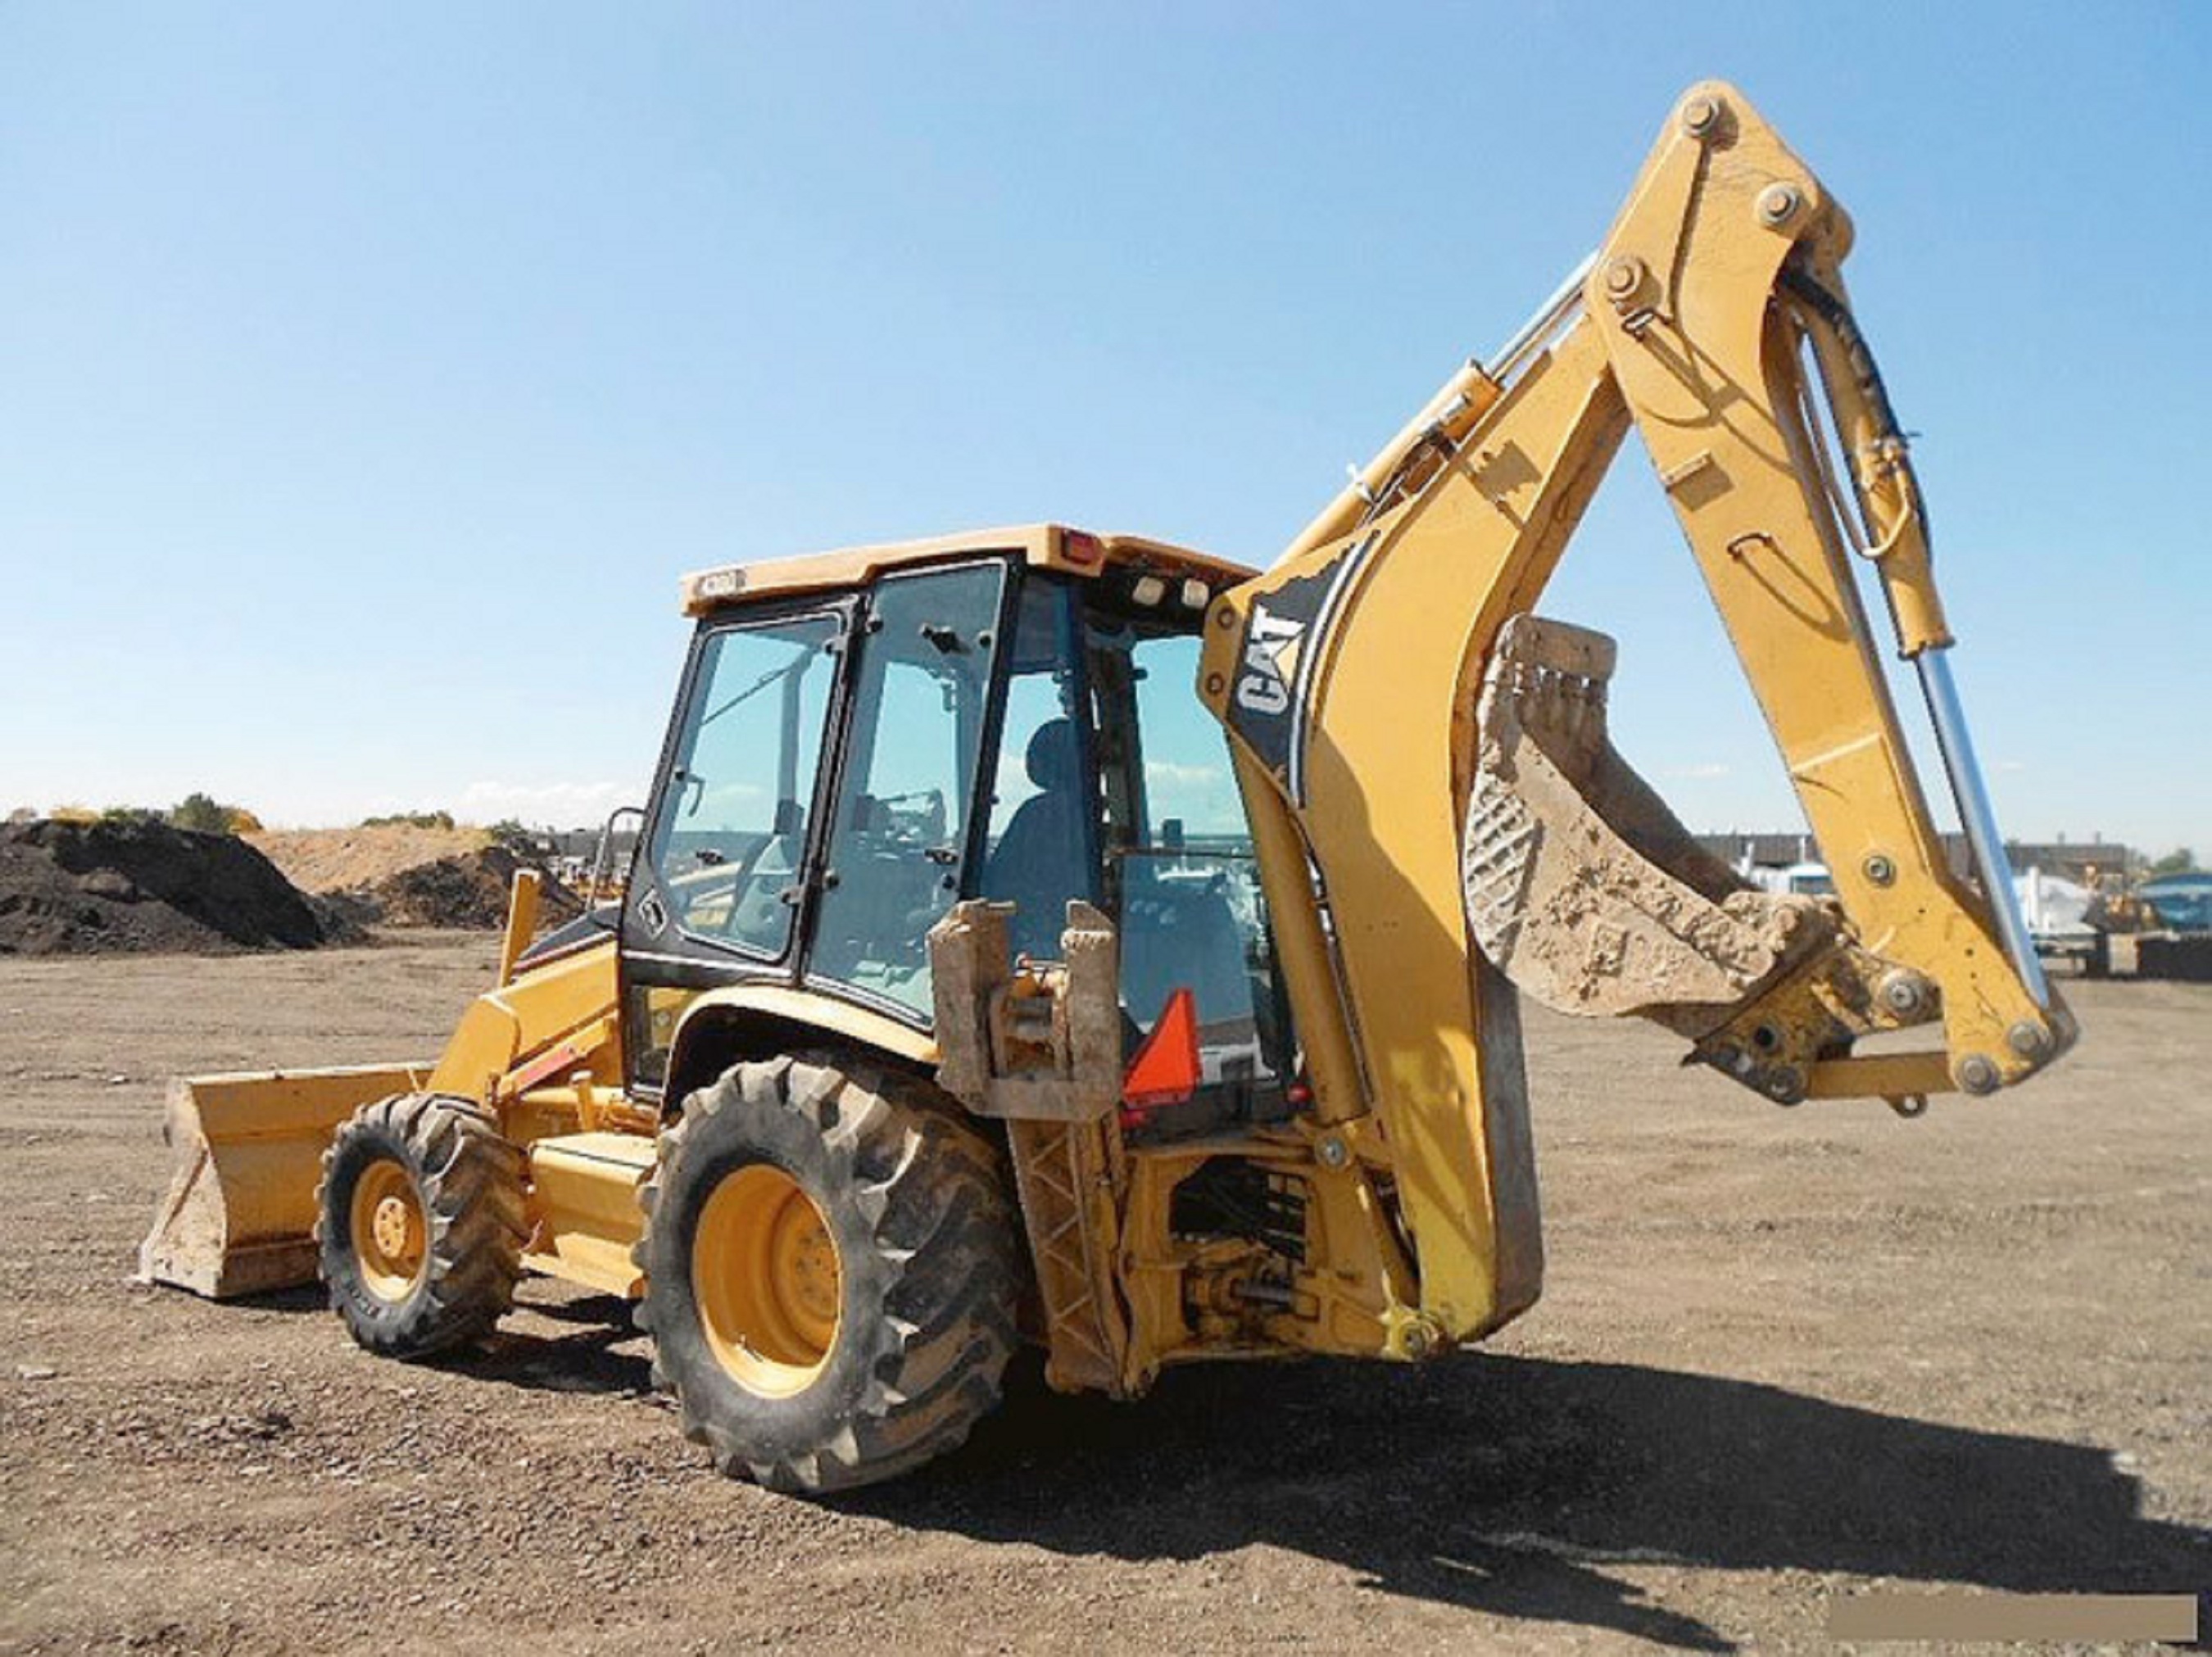
loader, vehicle, construction equipment, bulldozer, transport, mode of transport, soil, sand, car, wheel